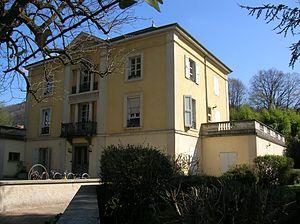
Henry Duhamel, né à Paris le 9 décembre 1853 et mort à Gières le 7 février 1917 est un alpiniste et un pionnier du ski français. Introduisant la pratique du ski dans son cercle d'amis à Grenoble, il est ainsi à l'origine de la création du premier ski-club de France.